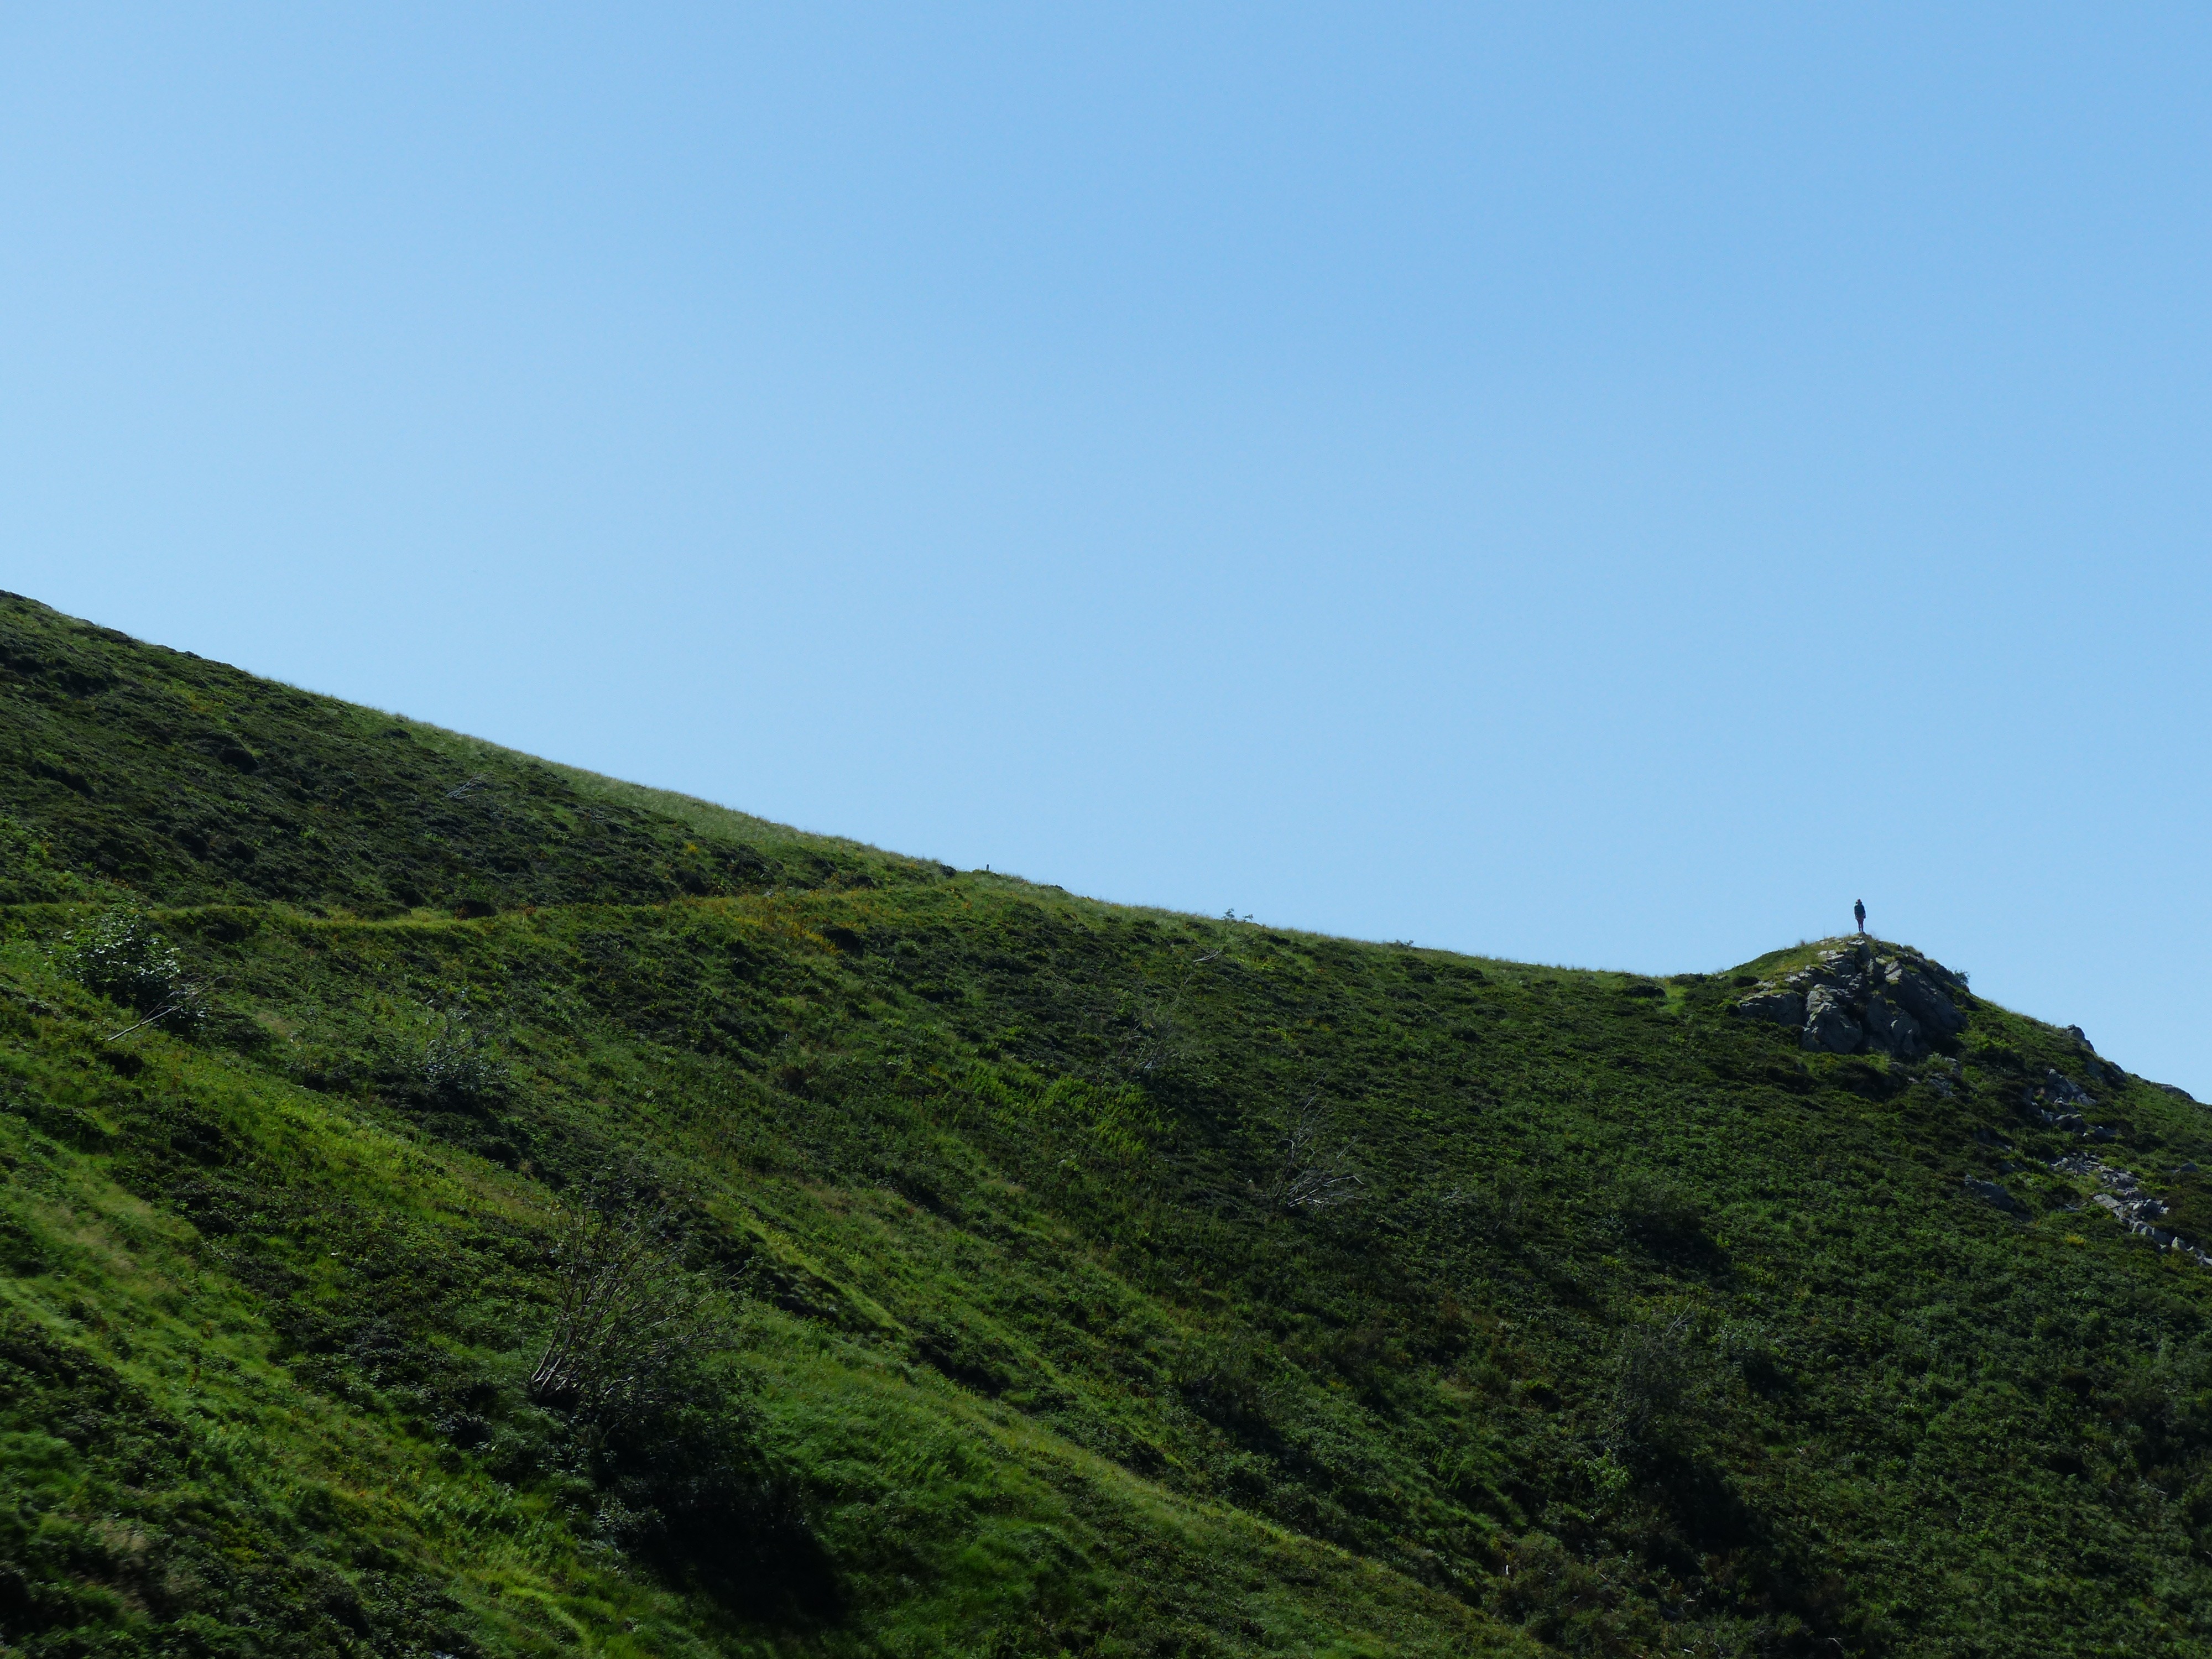
man, forest, grass, person, mountain, woman, trail, meadow, hill, alone, mountain range, cliff, hike, human, alpine, lonely, highland, terrain, ridge, summit, mountains, grassland, vegetation, plateau, fell, habitat, ecosystem, leave, on the go, landform, mountain pass, maritime alps, long distance trail, grassy slope, natural environment, geographical feature, mountainous landforms, gta, grande traversata delle alpi, monte pianard